Otto Hettner

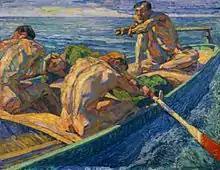
Otto Hettner, "Rowers" (n.d.)

Hermann Otto Hettner (27 January 1875, in Dresden – 19 April 1931, in Dresden) was a German painter, illustrator, engraver, and sculptor, and a professor at the Dresden Academy of Fine Arts.